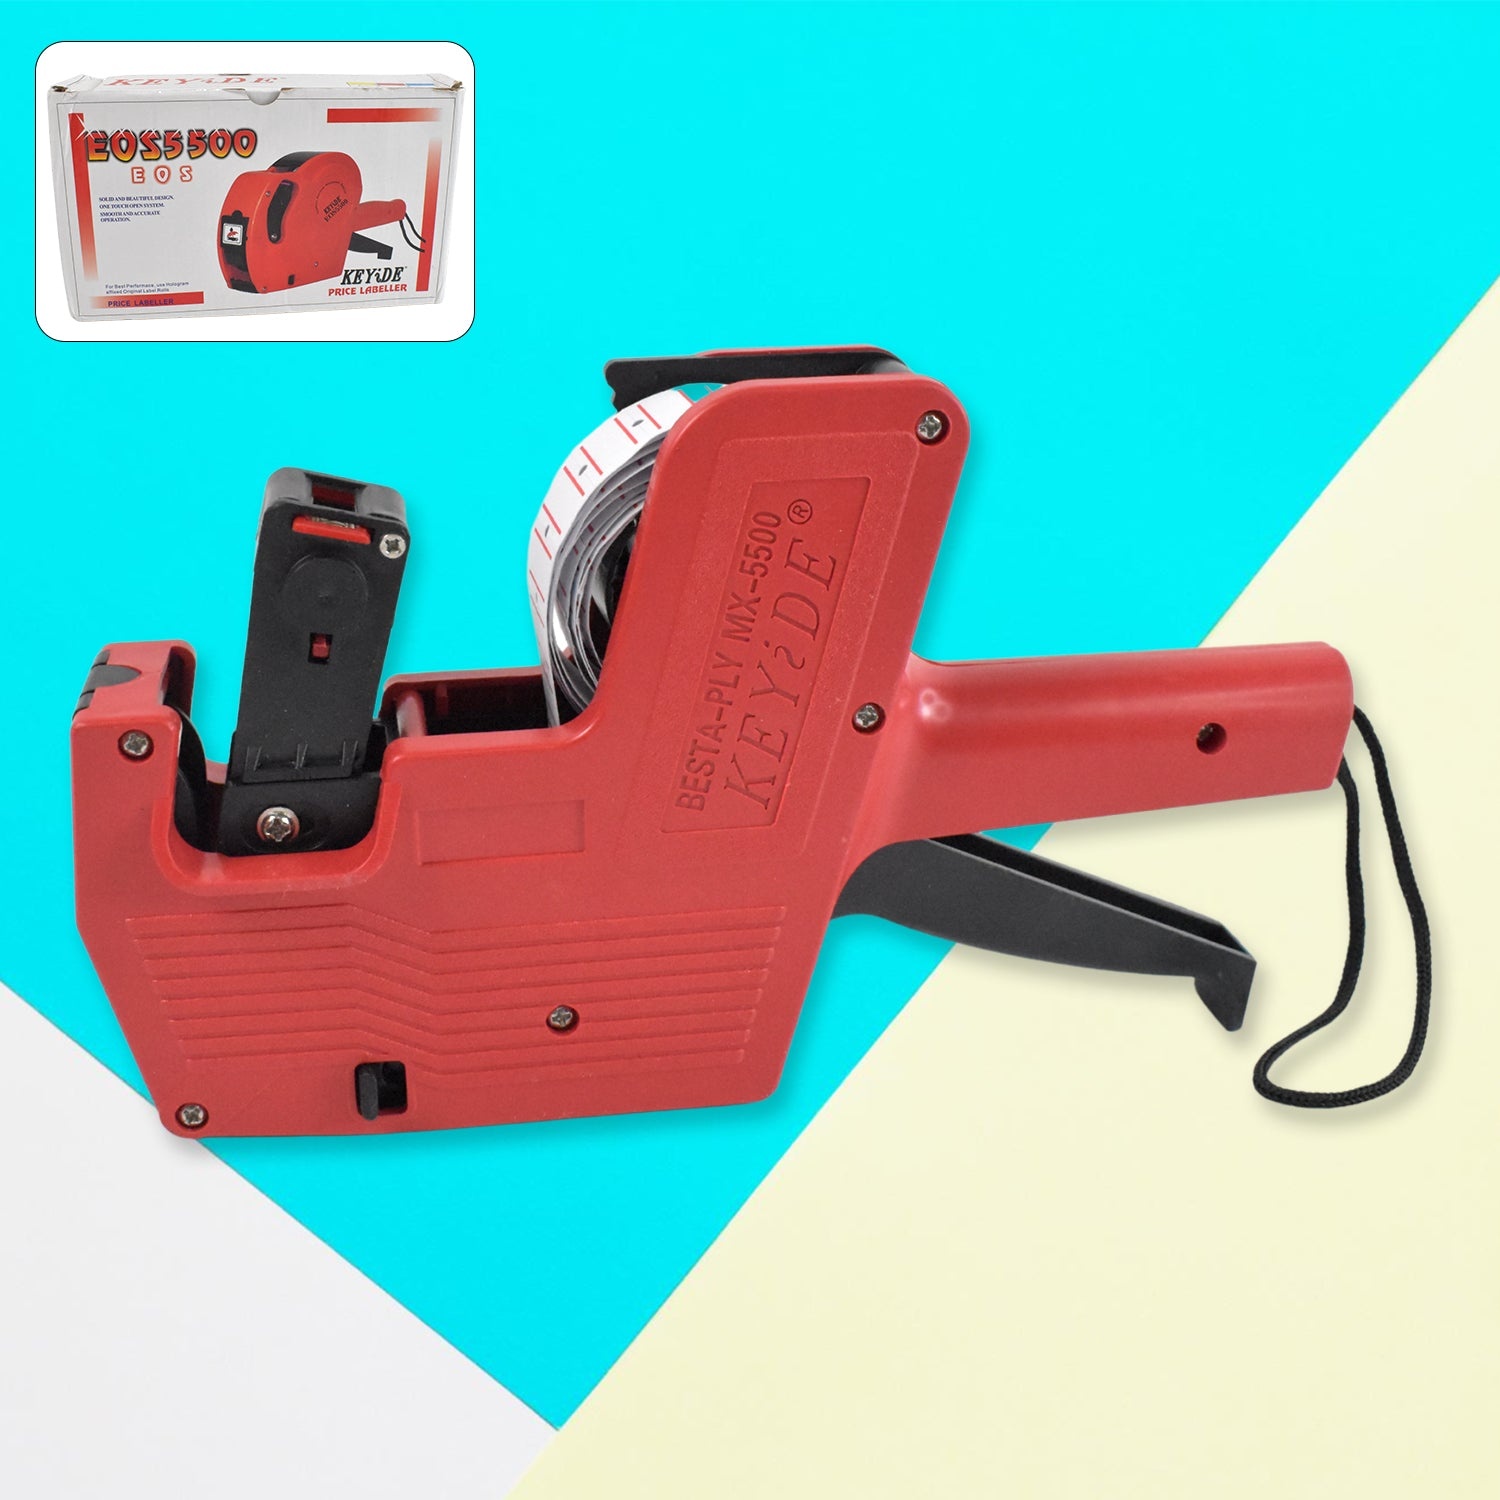
Handheld 8-Digit Plastic Price Tag Gun – Ideal for Retail & Market Price Tagging
7481 HAND HELD PLASTIC 8 DIGITS PRICE LABEL TAG GUN WIDELY USED IN DEPARTMENTAL STORES AND MARKETS FOR PRICE TAGGING AMONG CUSTOMERS. Description :- Price Labeller Gun usual in administrative stores and markets for price tagging between consumers. It is cut experimentally following sharp implement and hereditary, under the concern of user’s concern, that form this amount insecure while alive at which. You can use it over great distances just close allure littleness and established manoeuvrability and see to together following a venture all of, place you visualize chance use it for your fruitless purposes. This price labeller gun is very nearby and light burden so it basically doesn’t need few extra helps to control or handle it and that’s is reason, this extravagantly allow it an honourable material. Material: - Price labeller gun Type: - 7481 Price Labeller Gun widely used in departmental stores and markets for price tagging among customers. Dimension :- Volu. Weight (Gm) :- 396 Product Weight (Gm) :- 284 Ship Weight (Gm) :- 396 Length (Cm) :- 23 Breadth (Cm) :- 14 Height (Cm) :- 6
Brand: Avaneeta Enterprise
Category: Business & Industrial > Retail > Pricing Guns